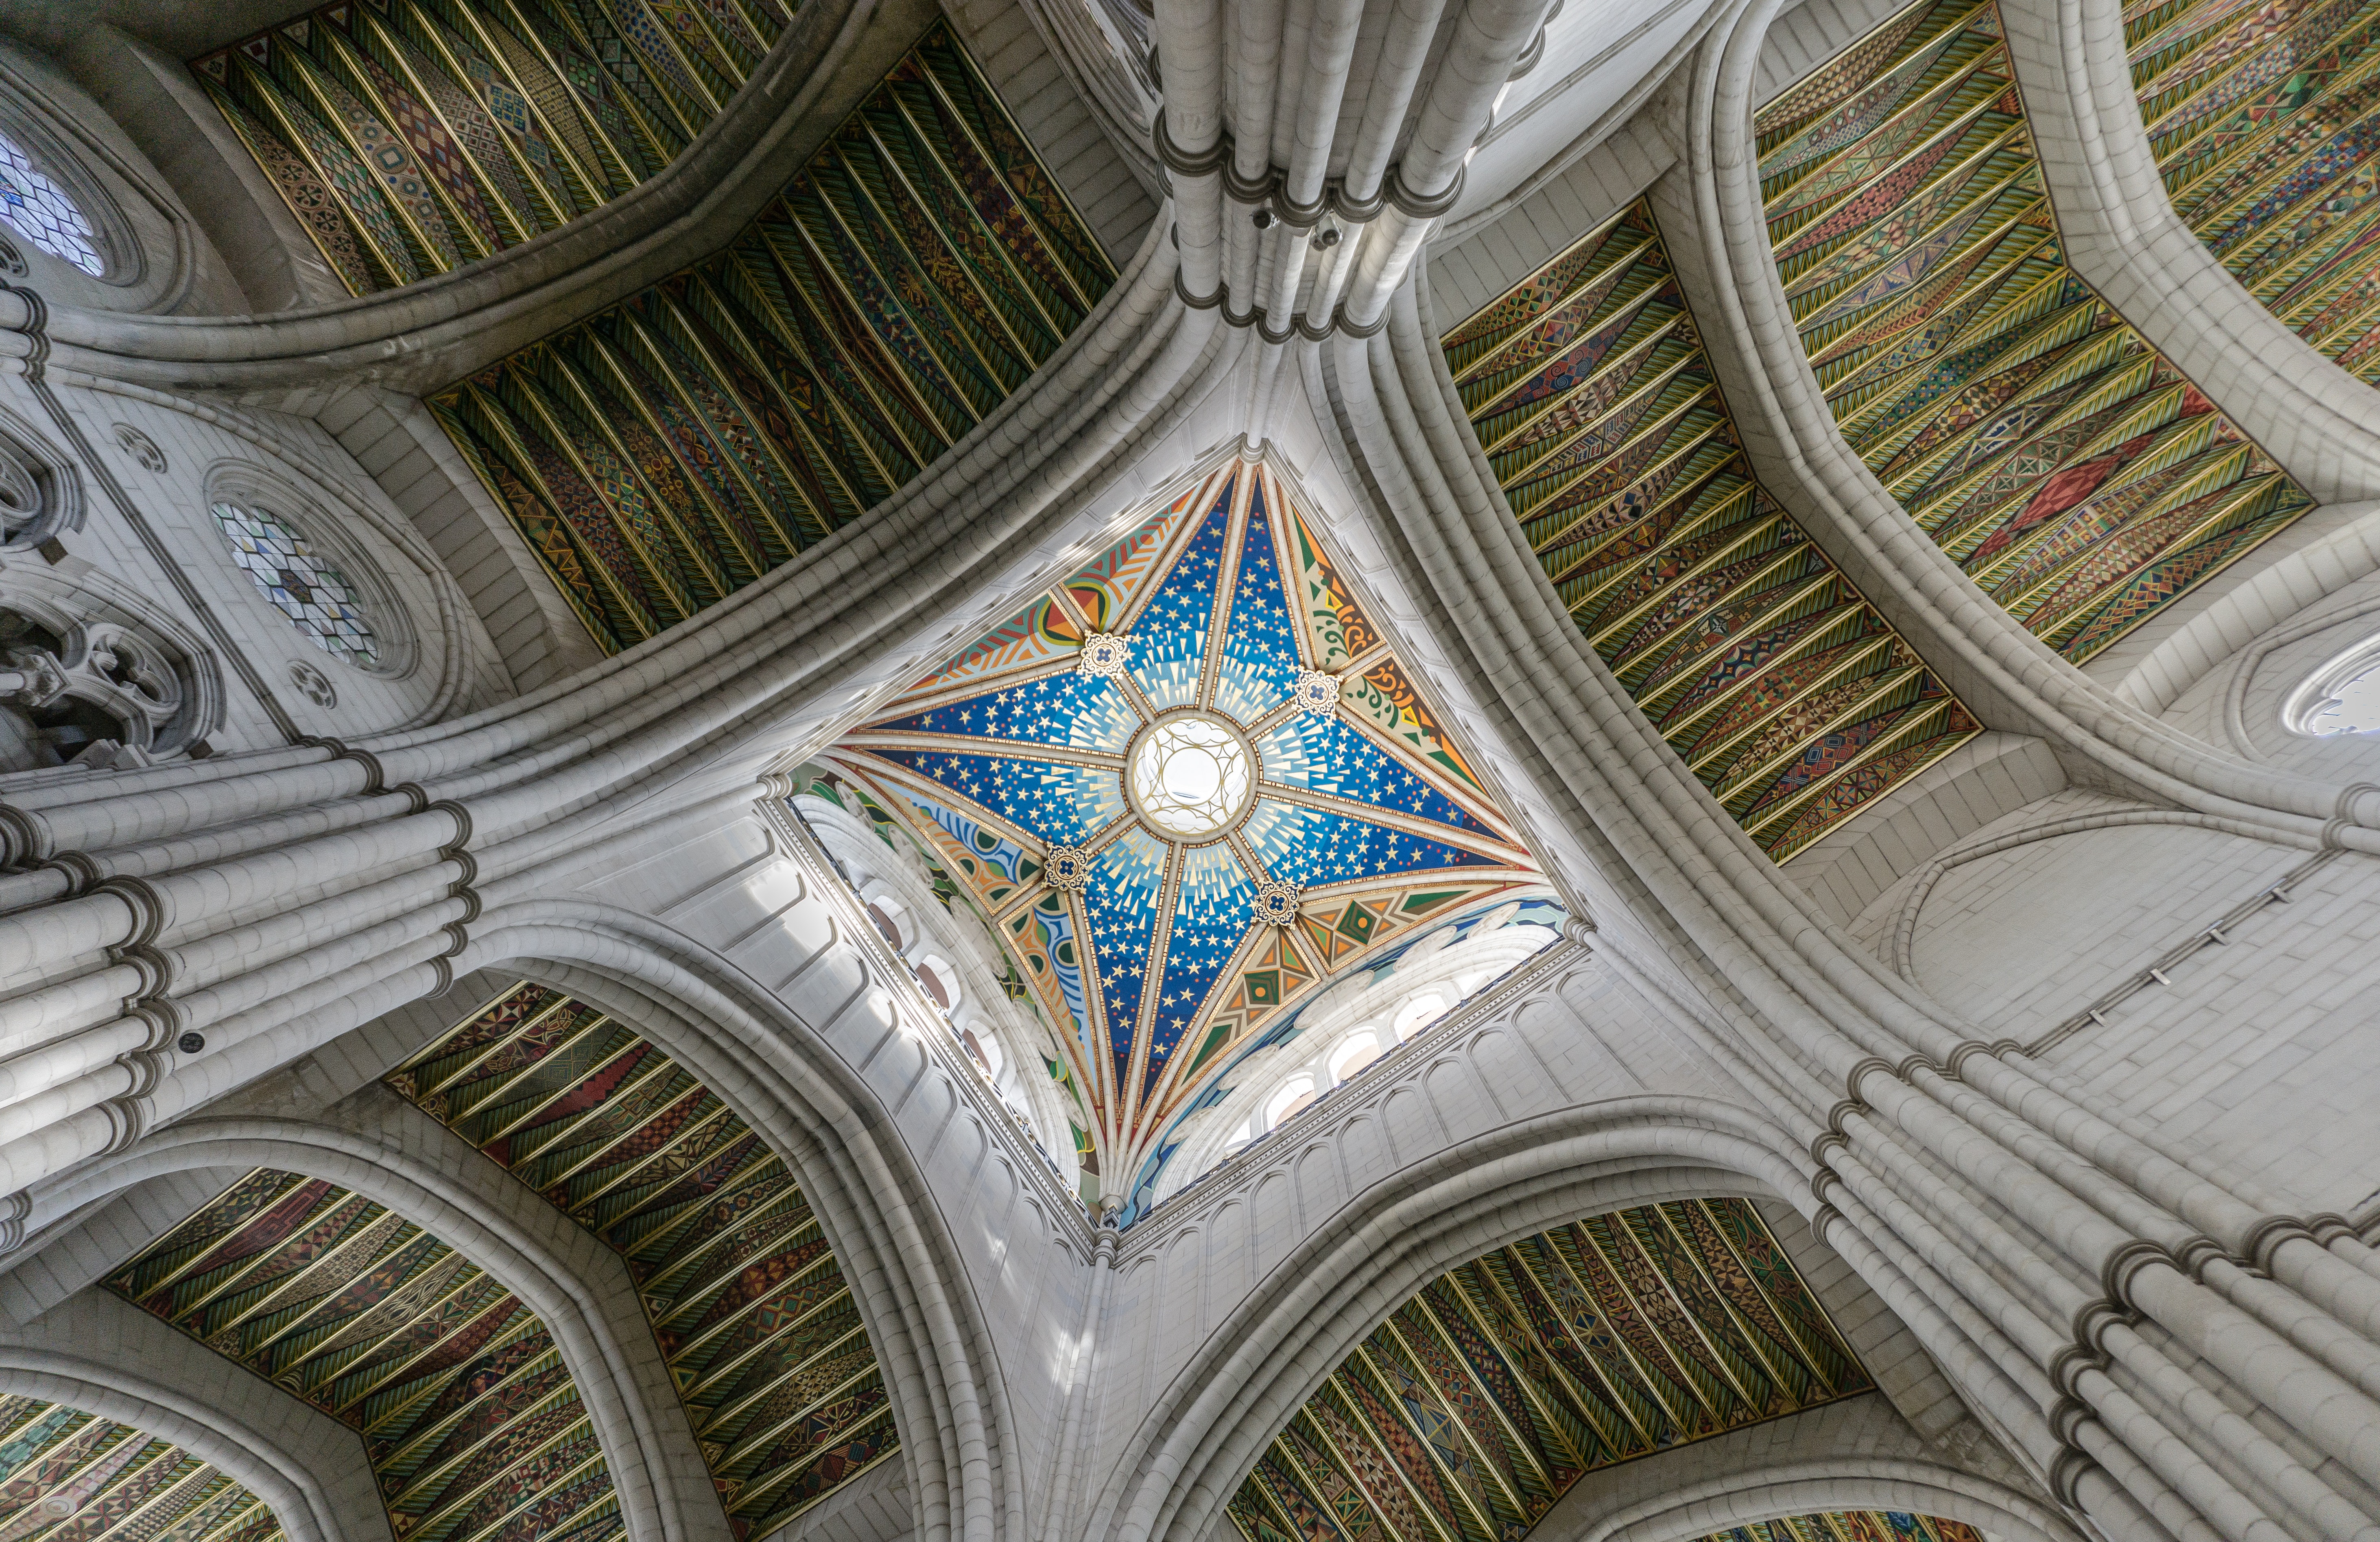
architecture, ceiling, dome, holy places, symmetry, building, byzantine architecture, vault, place of worship, cathedral, arch, classical architecture, medieval architecture, stock photography, basilica, baptistery, pattern, church, gothic architecture